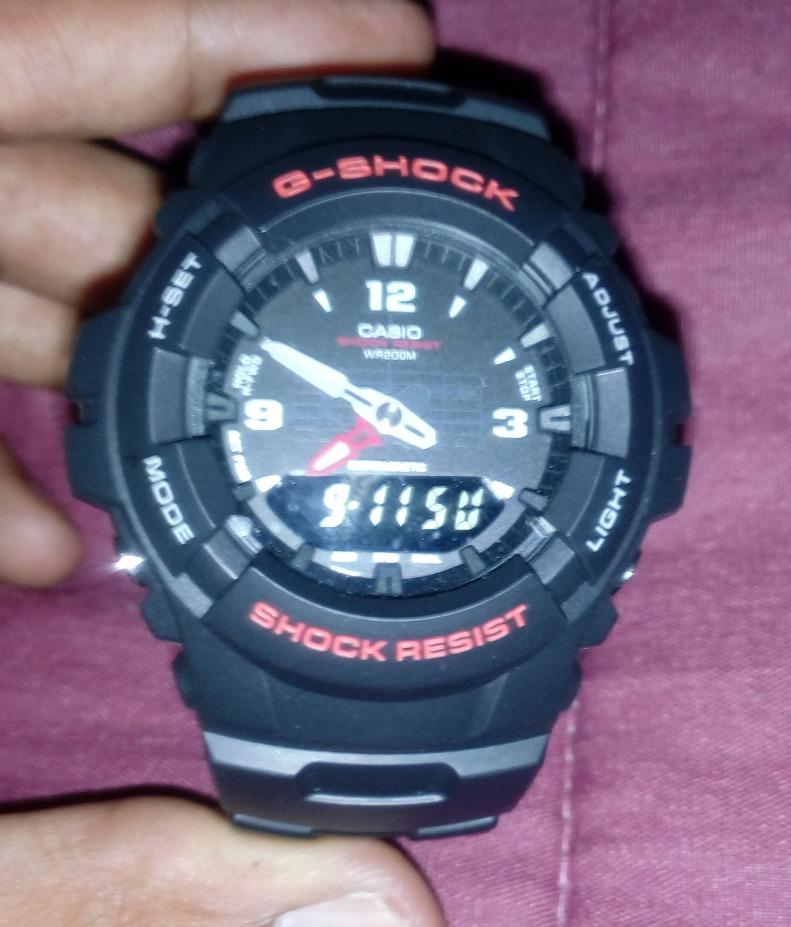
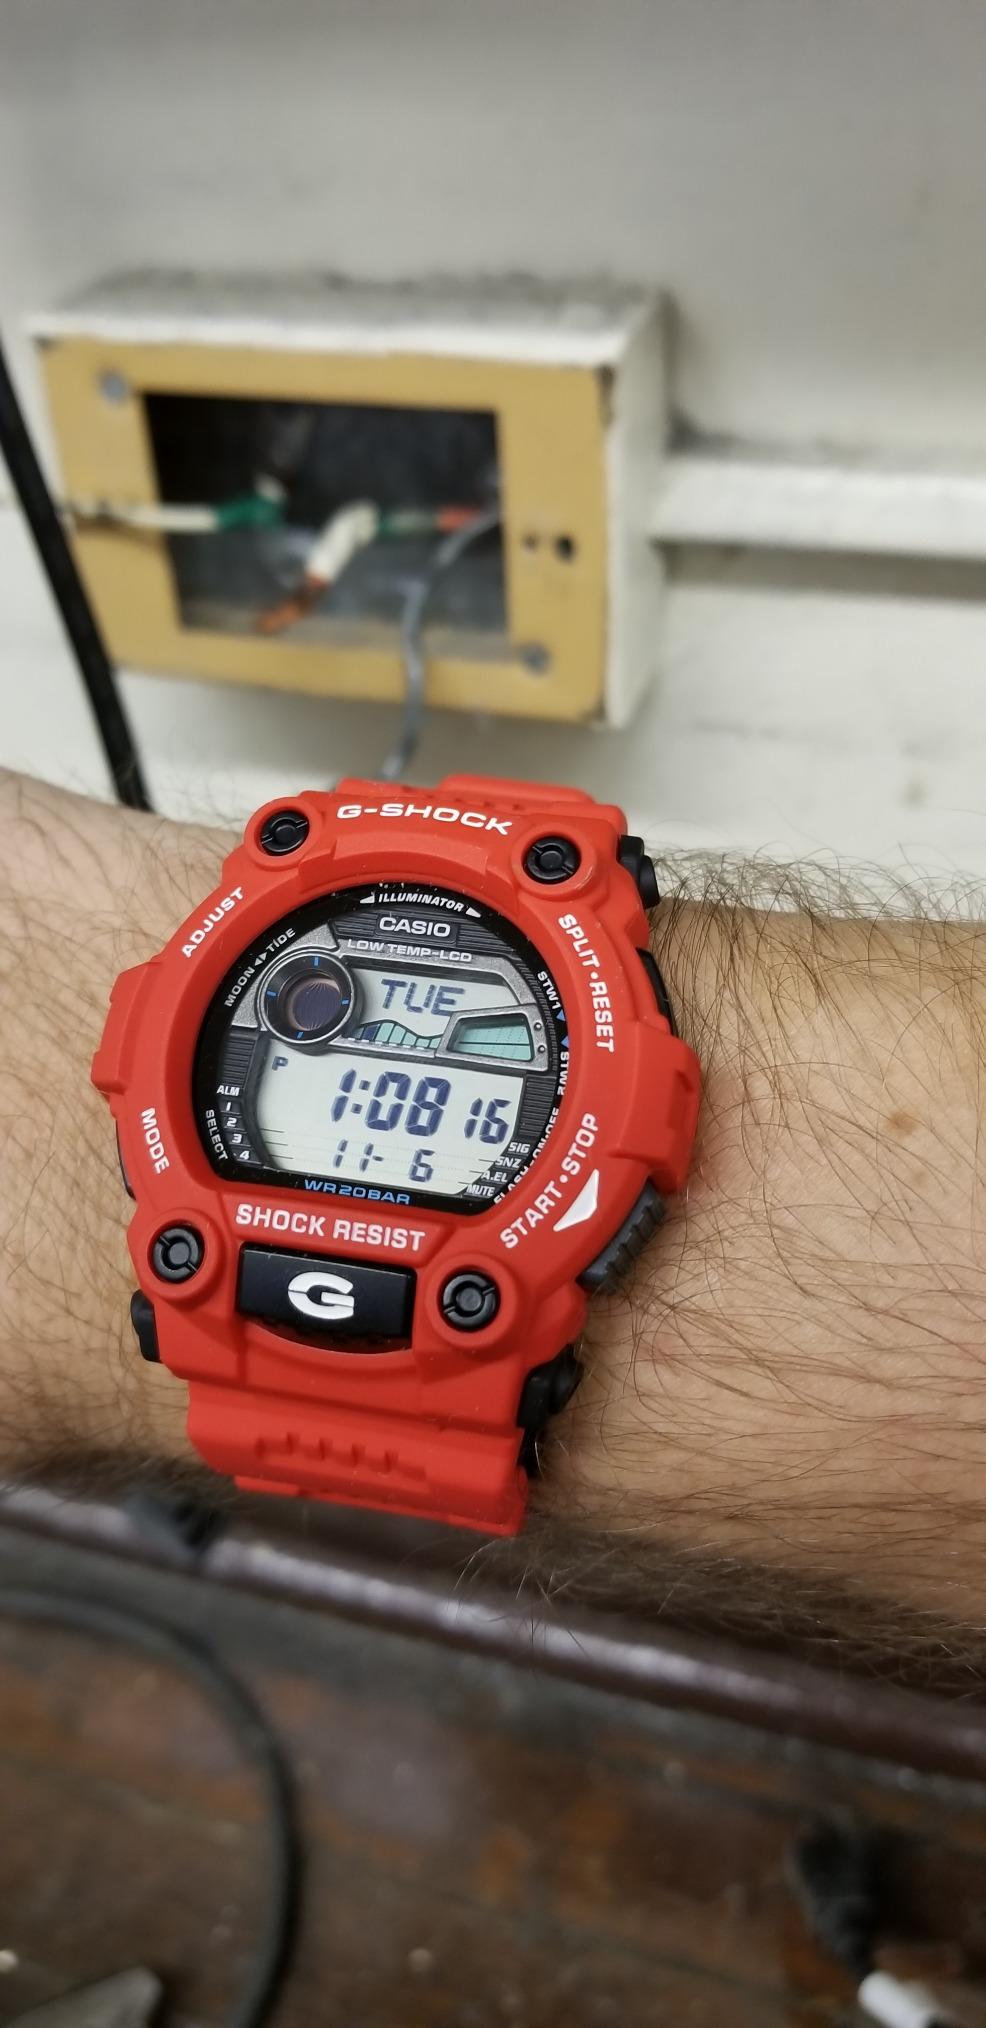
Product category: accessories_watch
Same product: no